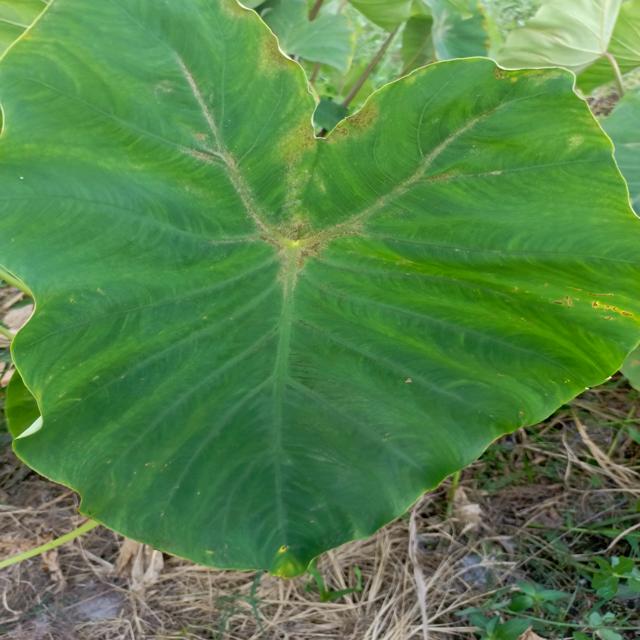
Label: Mid_Blight